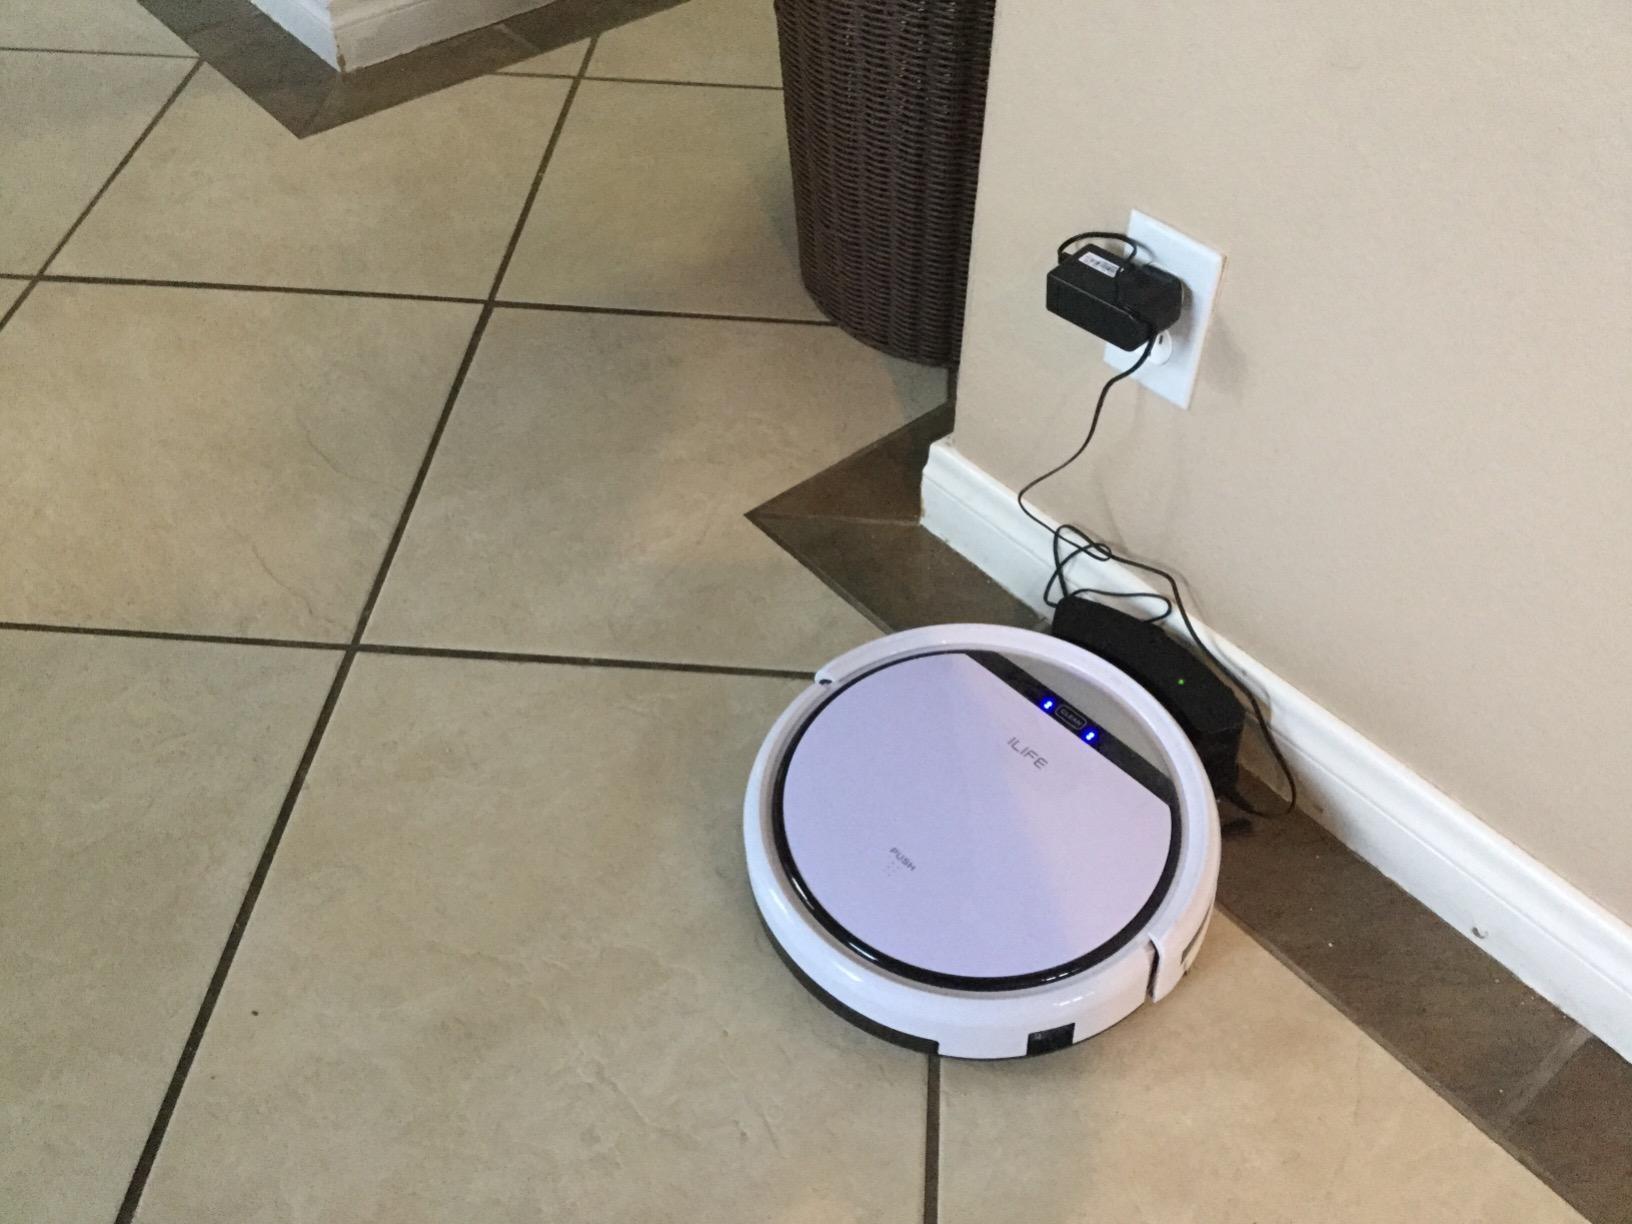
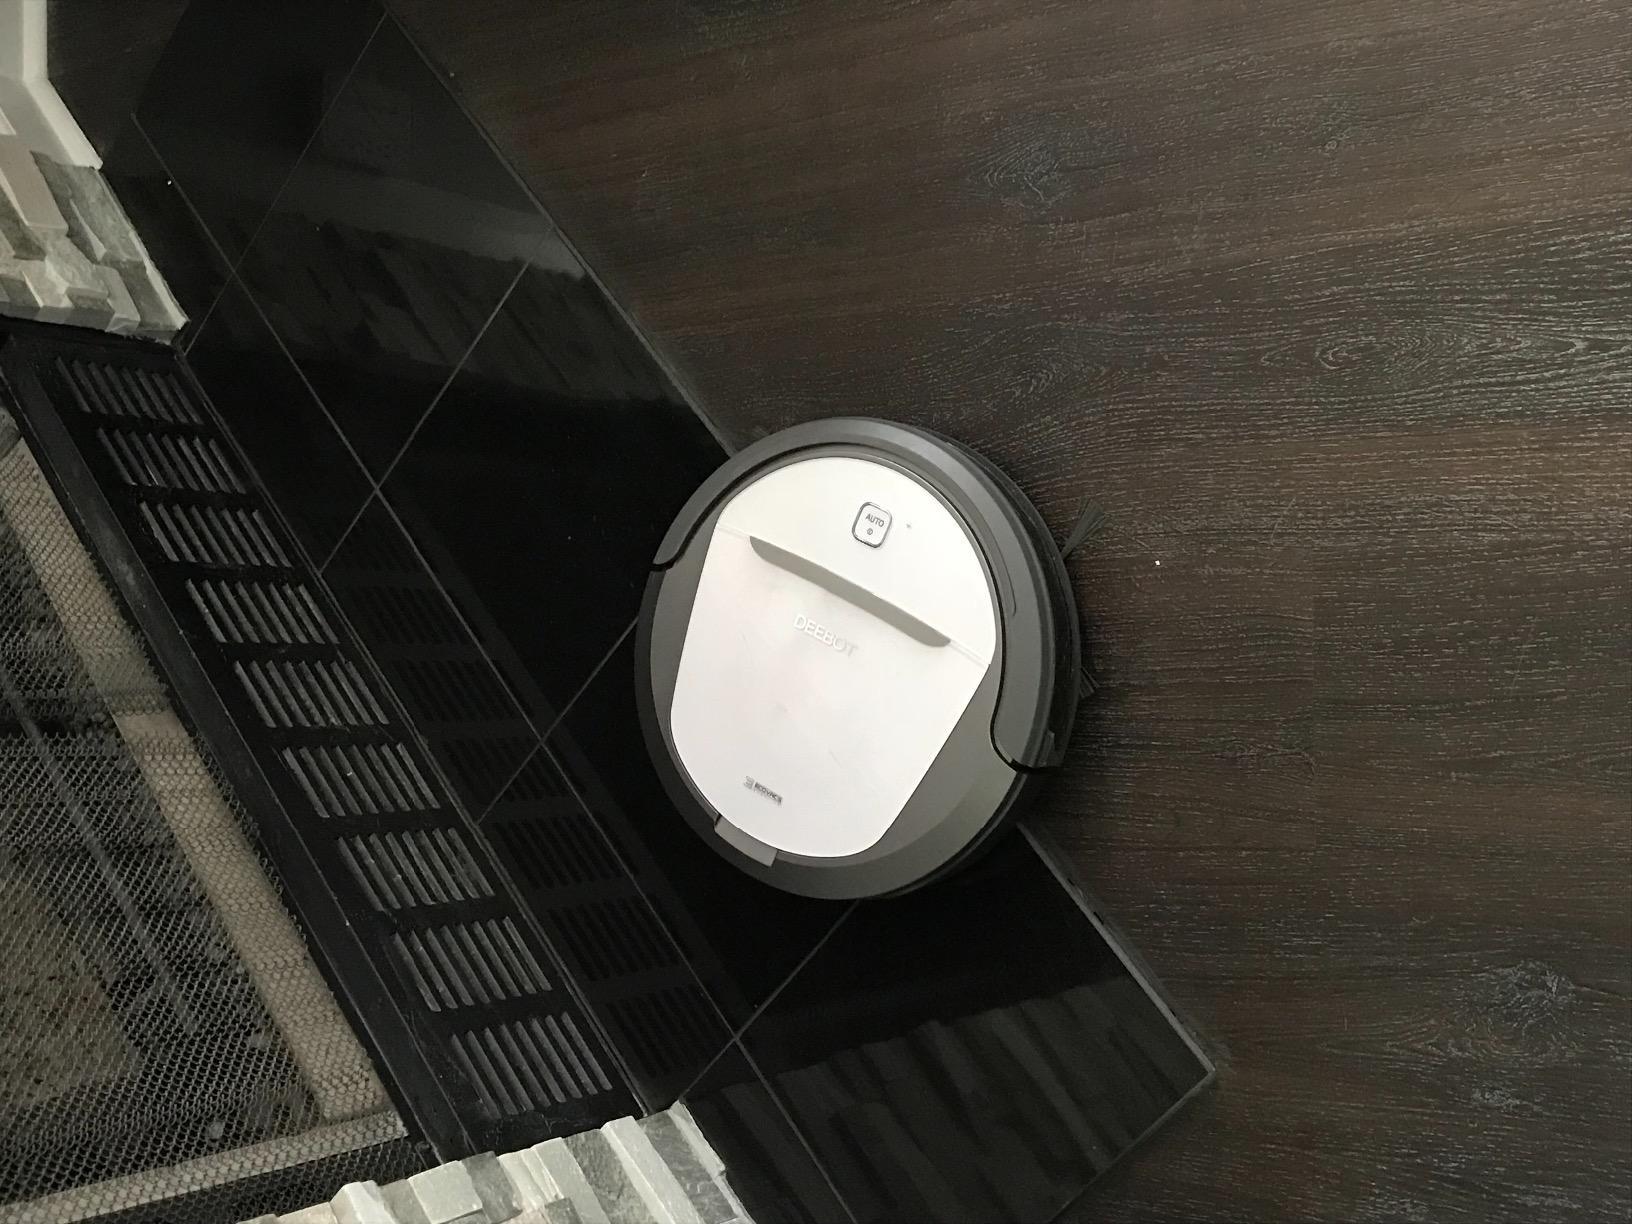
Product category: items_vacuum
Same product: no